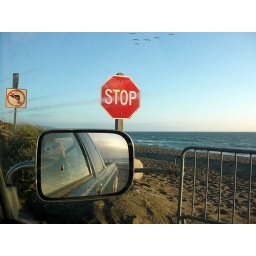
From the truck window, before sunset, near the beach at Sloat &amp;amp; Great Highway.